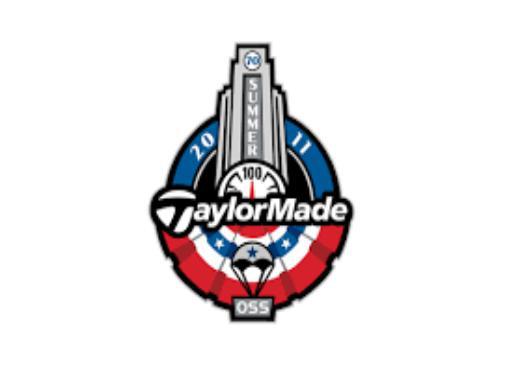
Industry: Sports